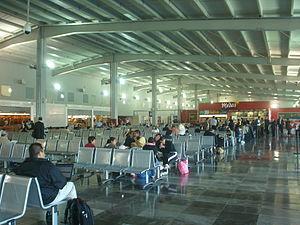
L'Aéroport international Adolfo López Mateos ou l'Aéroport international de Toluca est situé à 15 km de Toluca au Mexique et 60 km de la capitale Mexico. De par sa proximité il est aussi considéré comme la principale solution de secours de desserte de la ville de Mexico. Il fait partie du système des aéroports métropolitains, qui comprend l'aéroport de la capitale l'Aéroport international de Mexico, l'Aéroport international de Puebla, Cuernavaca et Querétaro.